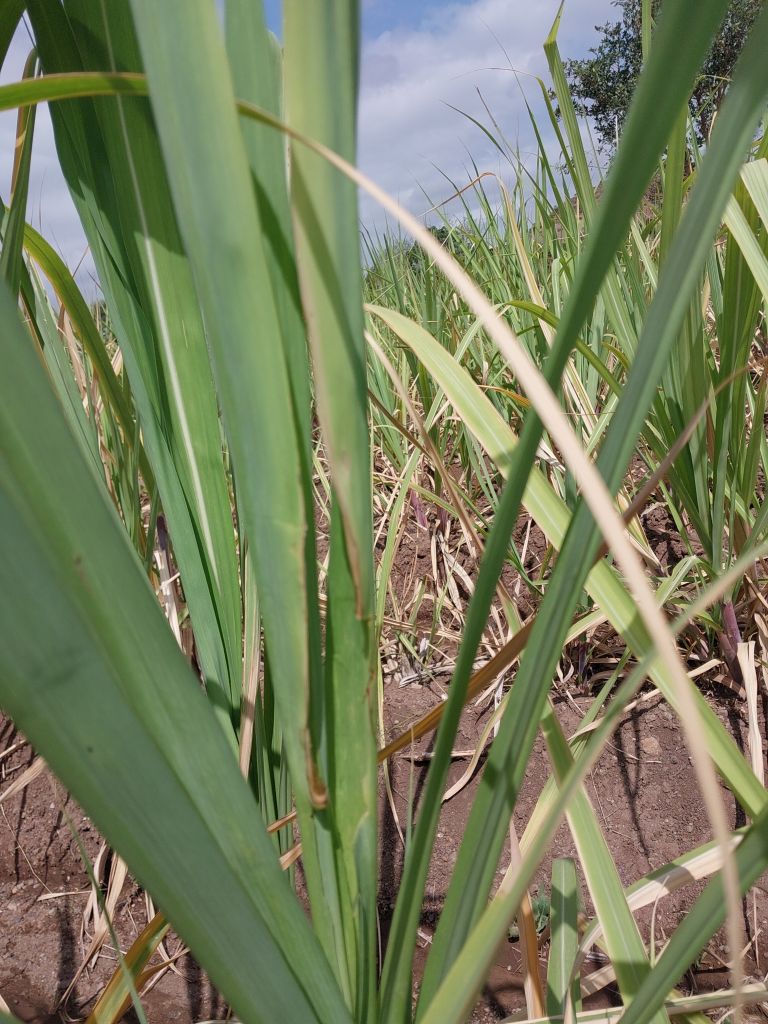
Label: Pokkah Boeng